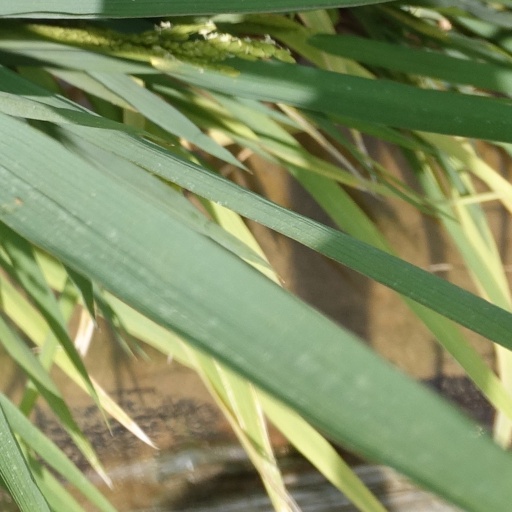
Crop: rice